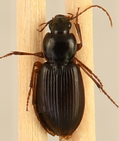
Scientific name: Synuchus impunctatus
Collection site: University of Notre Dame Environmental Research Center NEON (UNDE), plot UNDE_012